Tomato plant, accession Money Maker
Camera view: bottom (45 deg); turntable rotation: 210 degrees
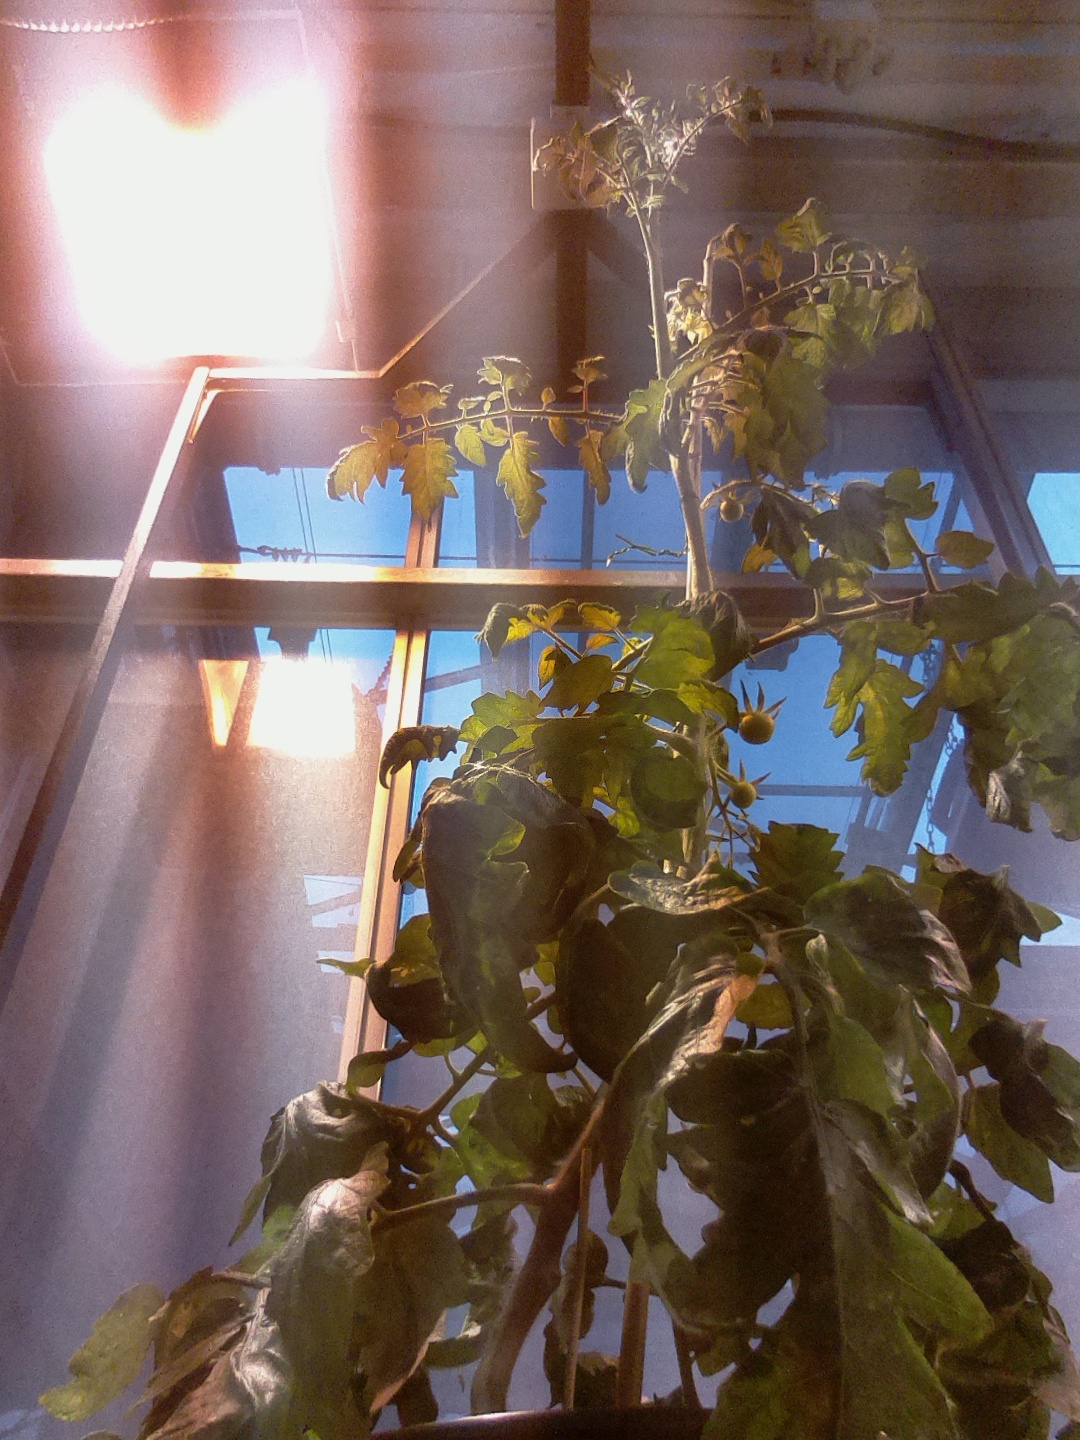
BBCH growth stage 73: 30%-40% of final fruit size